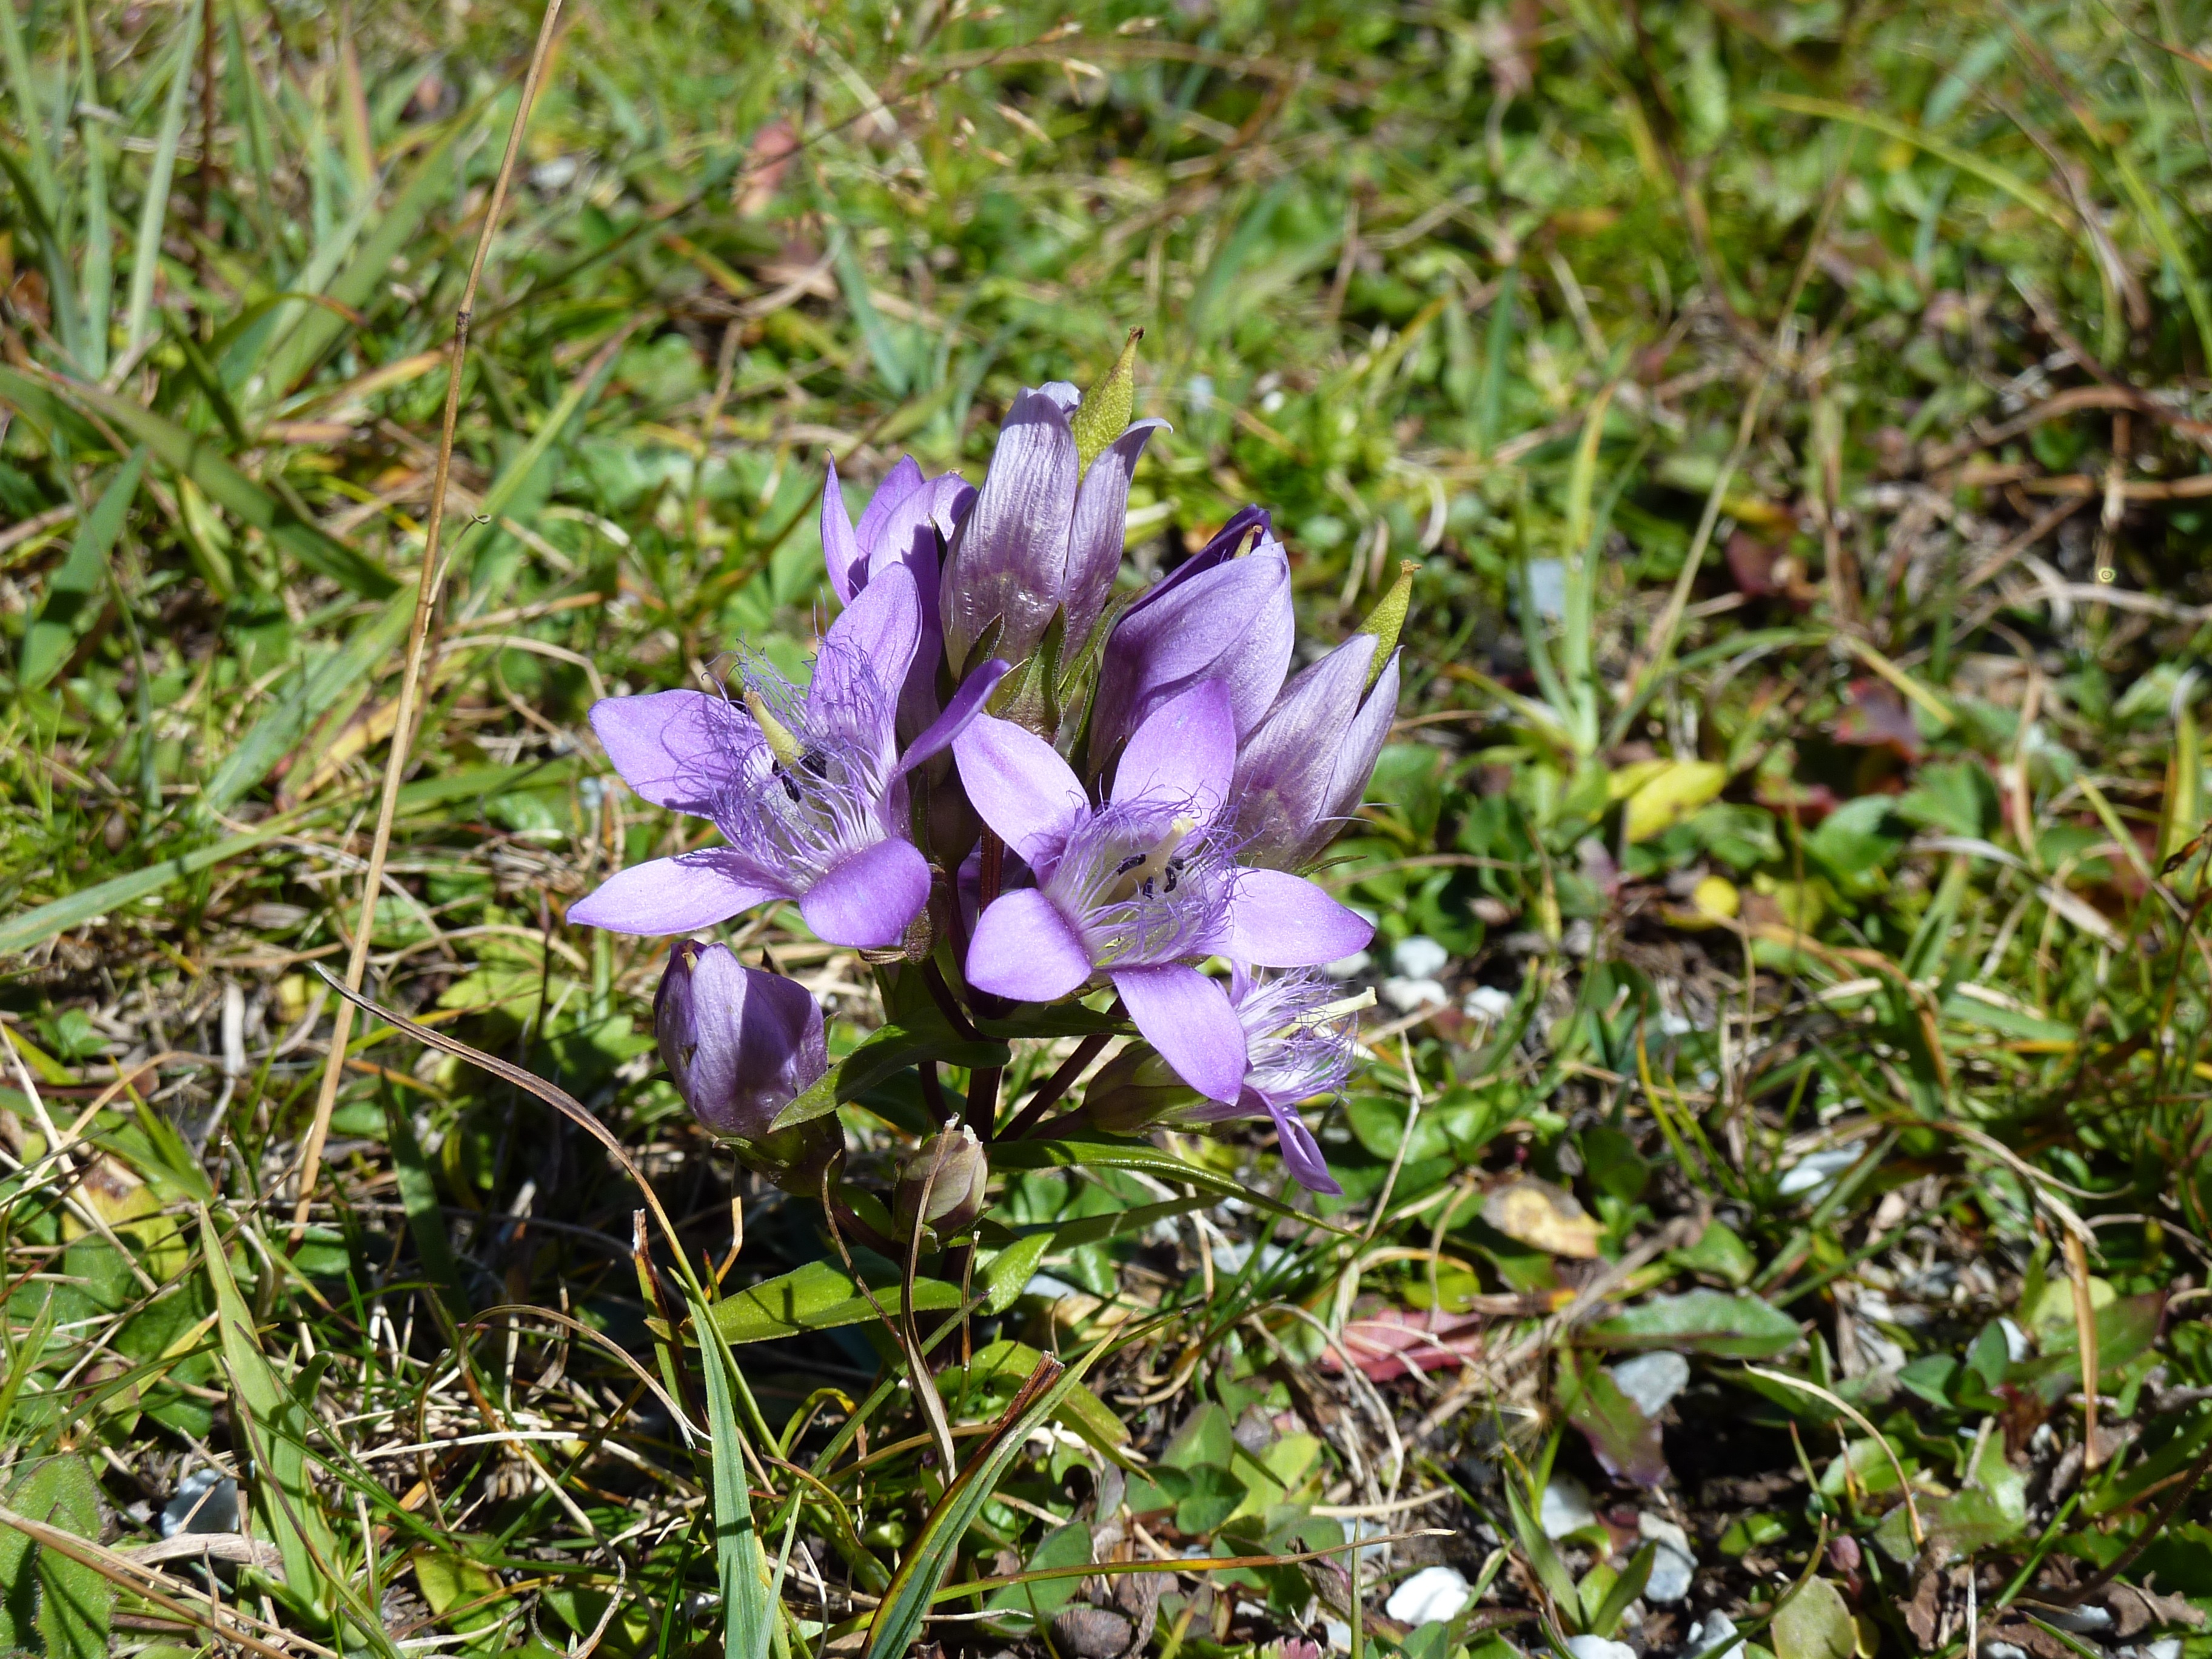
plant, flower, botany, blue, flora, wild flower, wildflower, mountains, crocus, viola, flowering plant, bellflower family, stem loose gentian, land plant, violet family